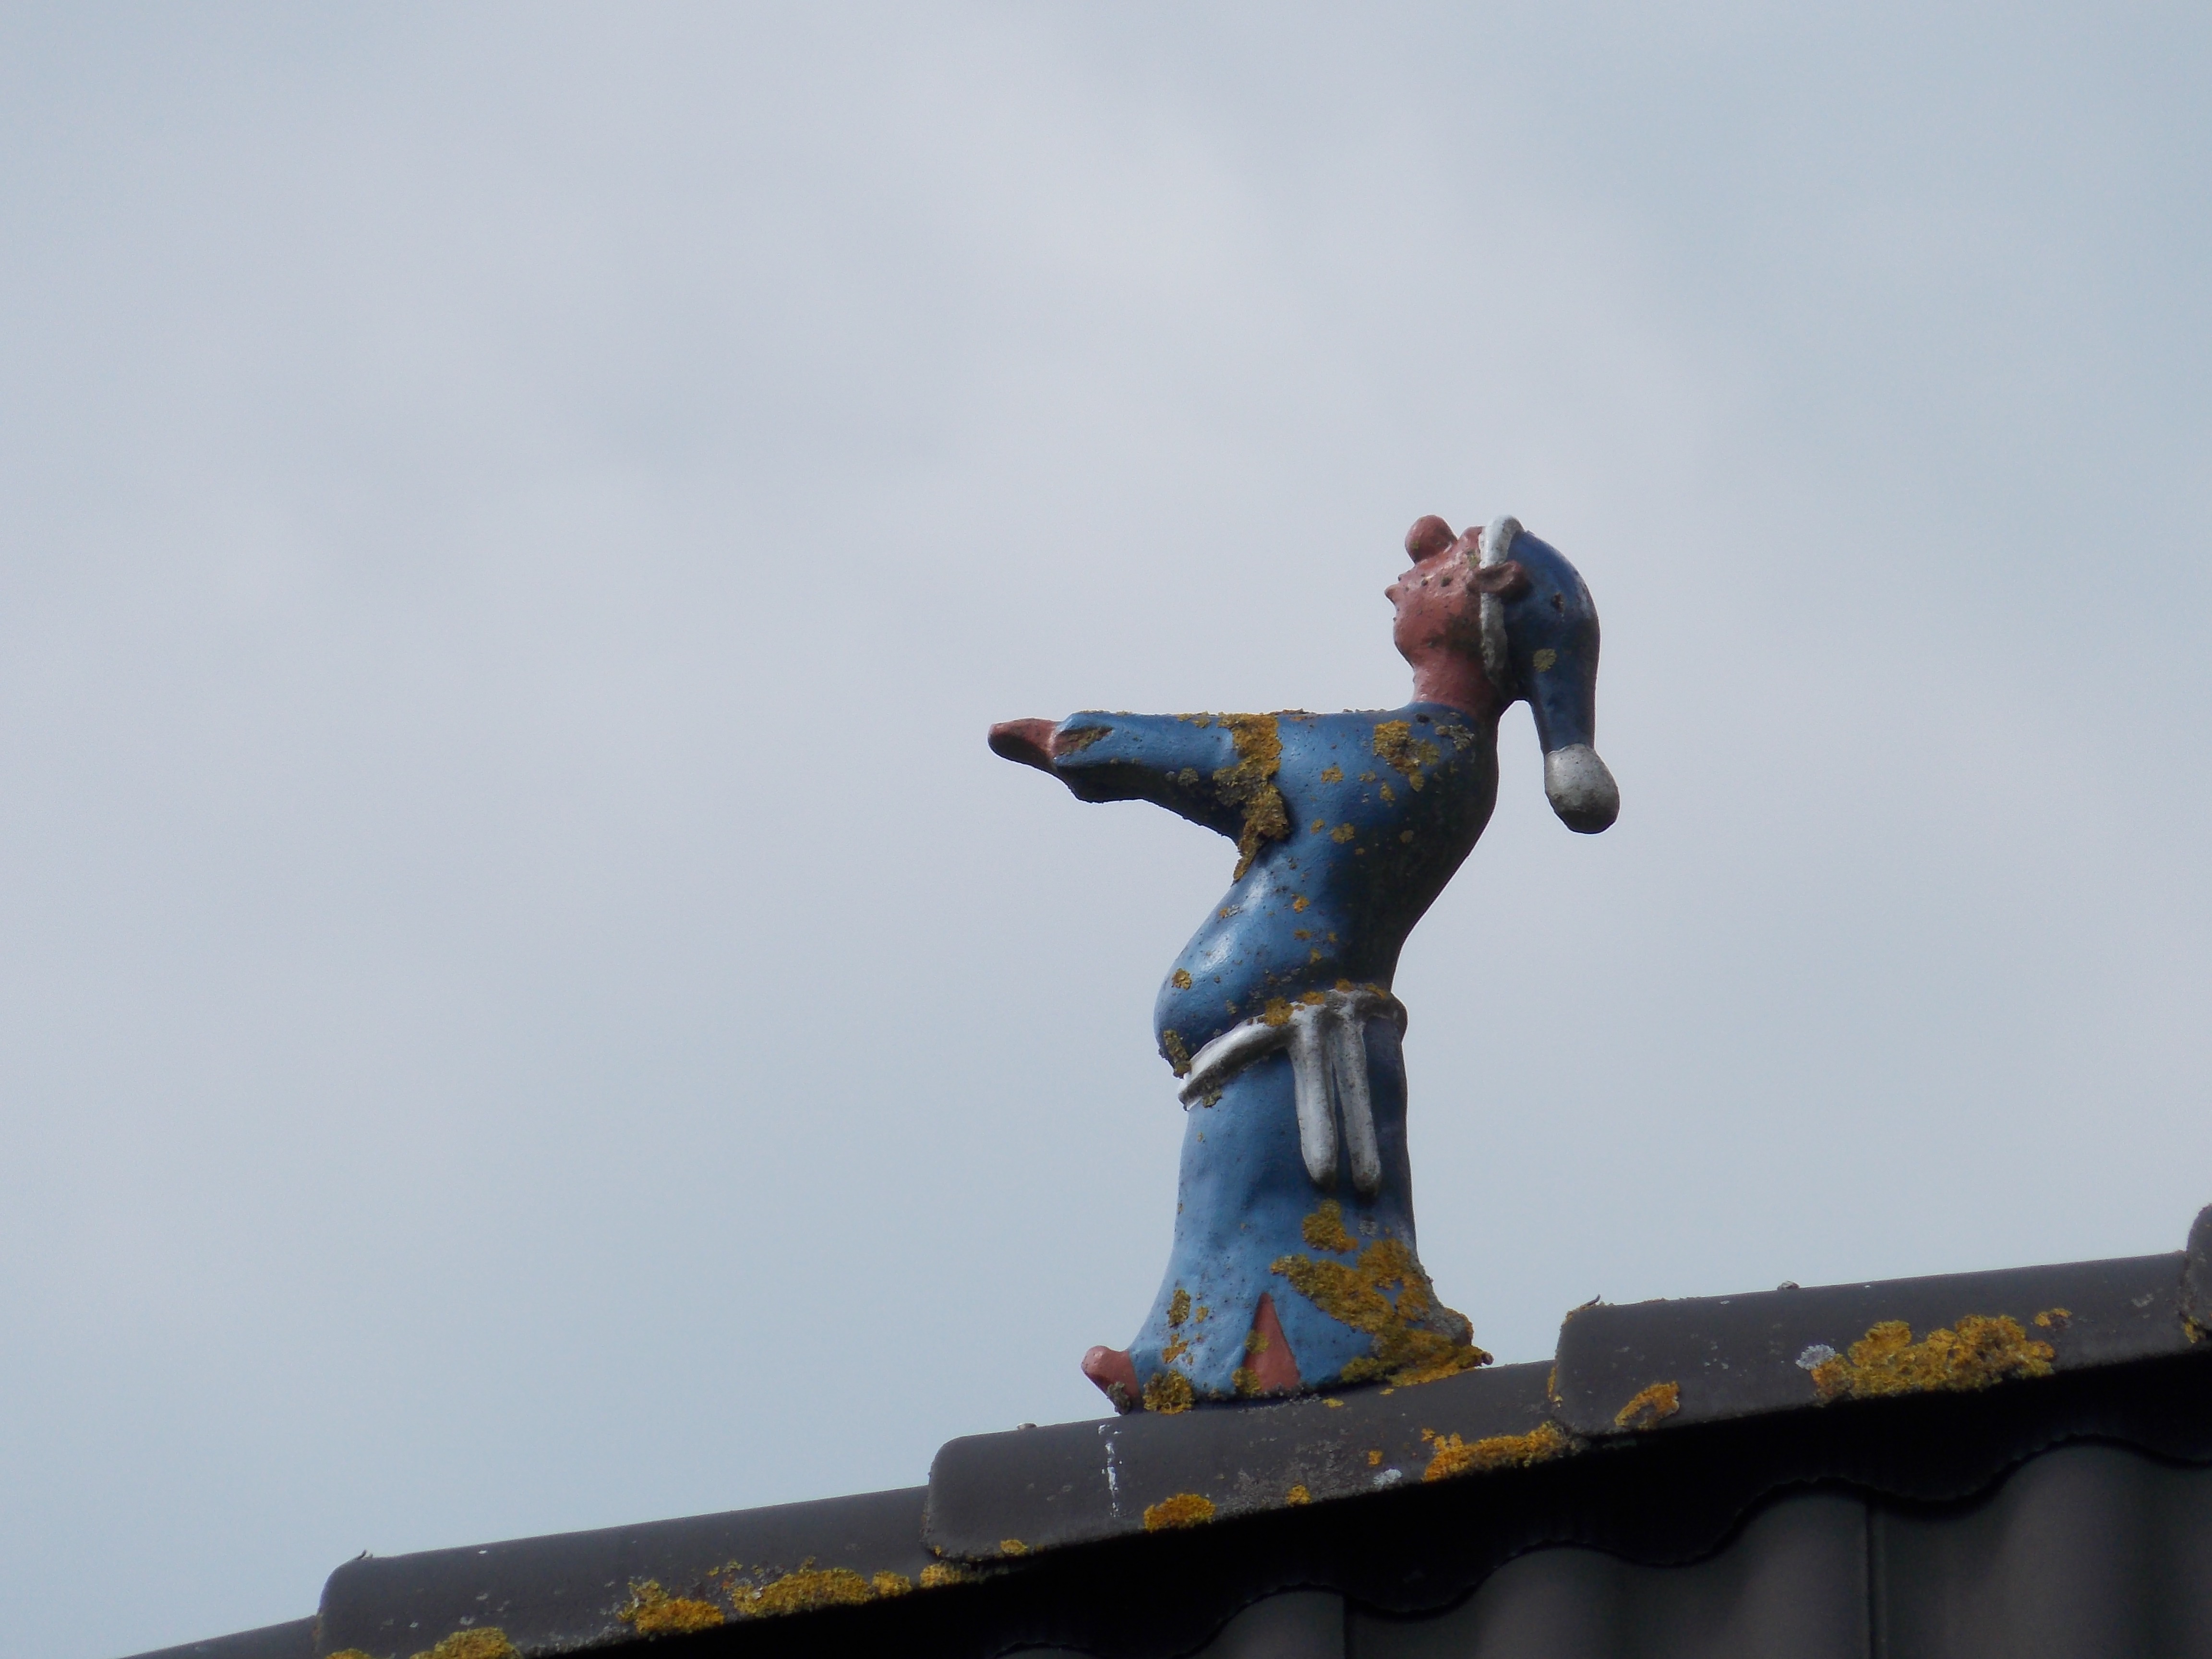
old, monument, statue, blue, extreme sport, sculpture, figure, sleepwalkers, atmosphere of earth